Geography of Europe

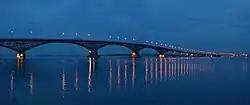
The Volga, the longest river in Europe, in Saratov Oblast, Russia

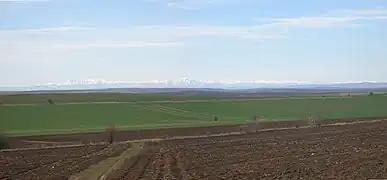
View across the Bulgarian section of the Lower Danubian Plain towards the central Balkan Mountains 90 km away

The most important rivers in Europe are Danube, Volga, Rhine, Elbe, Oder and Dnieper, among others. Europe's largest waterfall (by flow rate) are the Rhine Falls.